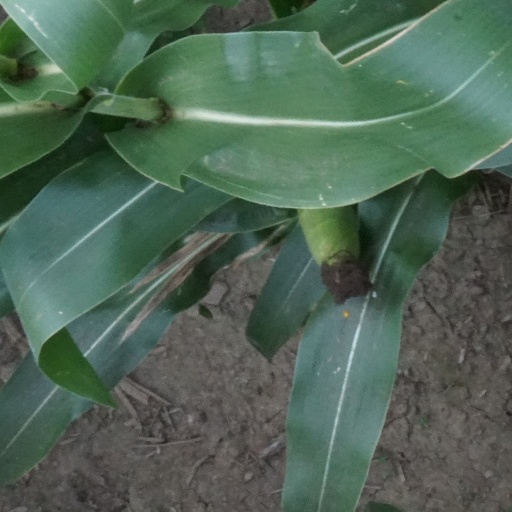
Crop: maize; corn